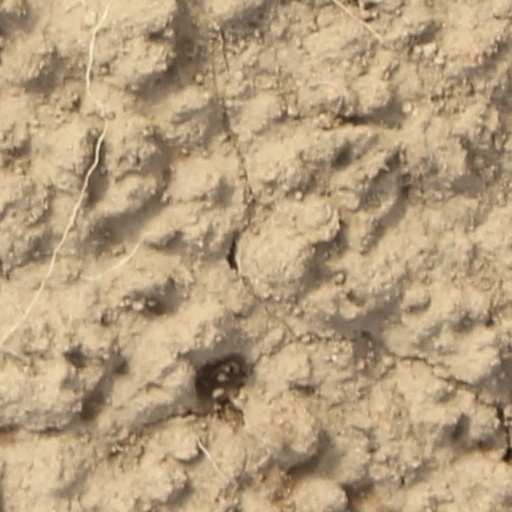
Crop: wheat